Panevėžys

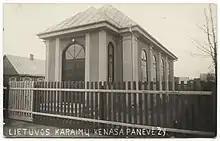
Panevėžys Kenesa, 1939

Panevėžys is situated in the middle of Lithuania; it is halfway between two Baltic capitals – Vilnius and Riga. The good geographical location with good road infrastructure, and the international highway Via Baltica provides opportunities for business. The city is connected by railway to Šiauliai (Lithuania) and Daugavpils (Latvia), as well as with Rubikiai/Anykščiai by the Aukštaitijos narrow gauge railway. This railway is preserved as a historical monument and serves as a tourist attraction. east of Panevėžys the Panevėžys Air Base is located.